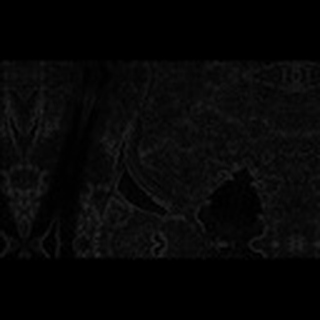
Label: cotton_army_worm